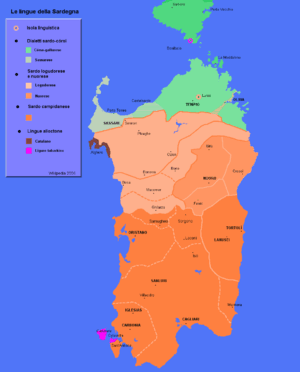
Sardisk (sprog)
Det sardiske sprogs vigtigste dialekter
Sardisk er et romansk sprog, der tales på den italienske ø, Sardinien. Sproget tales af hovedparten af øens befolkning på 1,6 mio. indbyggere, hvoraf de fleste dog er tosprogede, idet de også taler italiensk. Sardisk har siden 1997 af den italienske stat været anerkendt som officielt sprog på Sardinien sammen med italiensk.